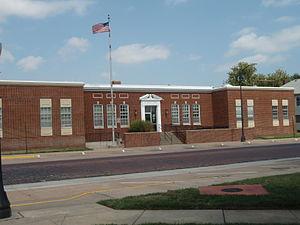
La ville de Pratt est le siège du comté de Pratt, situé dans le Kansas, aux États-Unis.